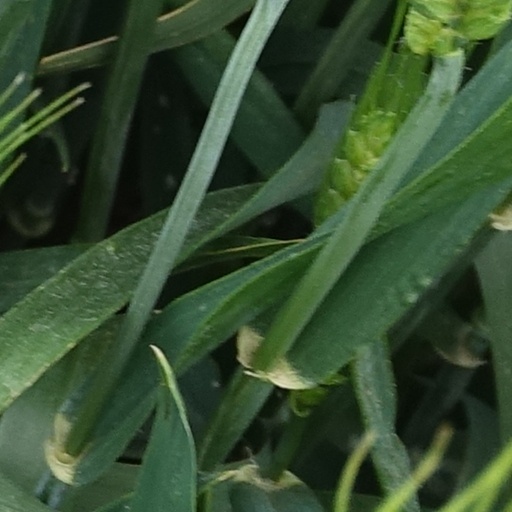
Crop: wheat